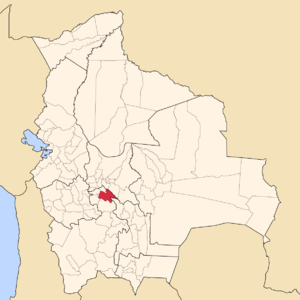
La province de Charcas est l'une des 16 provinces du département de Potosí, en Bolivie. Son chef-lieu est la ville de San Pedro de Buena Vista.